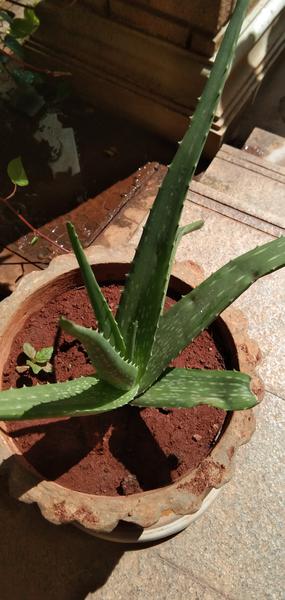
Plant: Aloevera